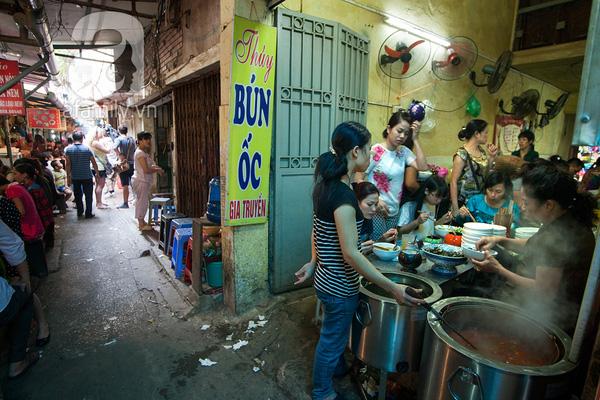
trên trần nhà bên phải có năm chiếc quạt treo tường